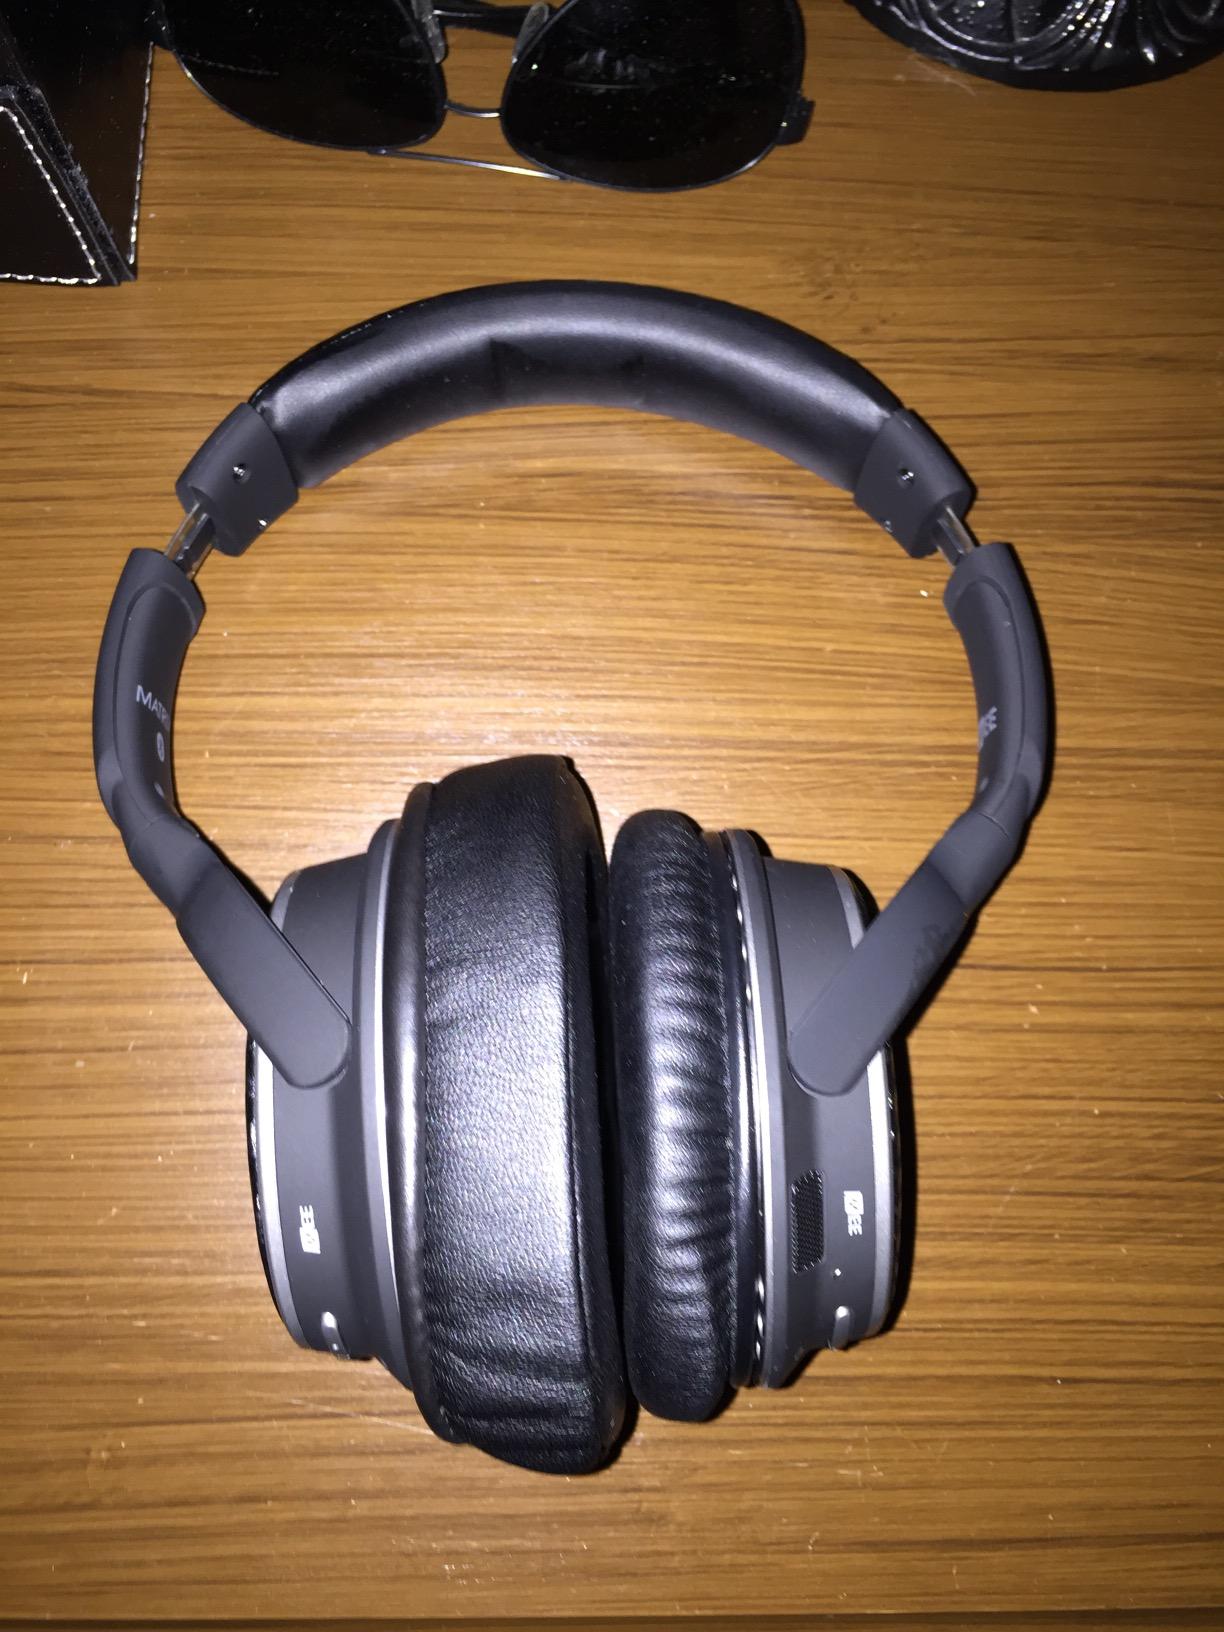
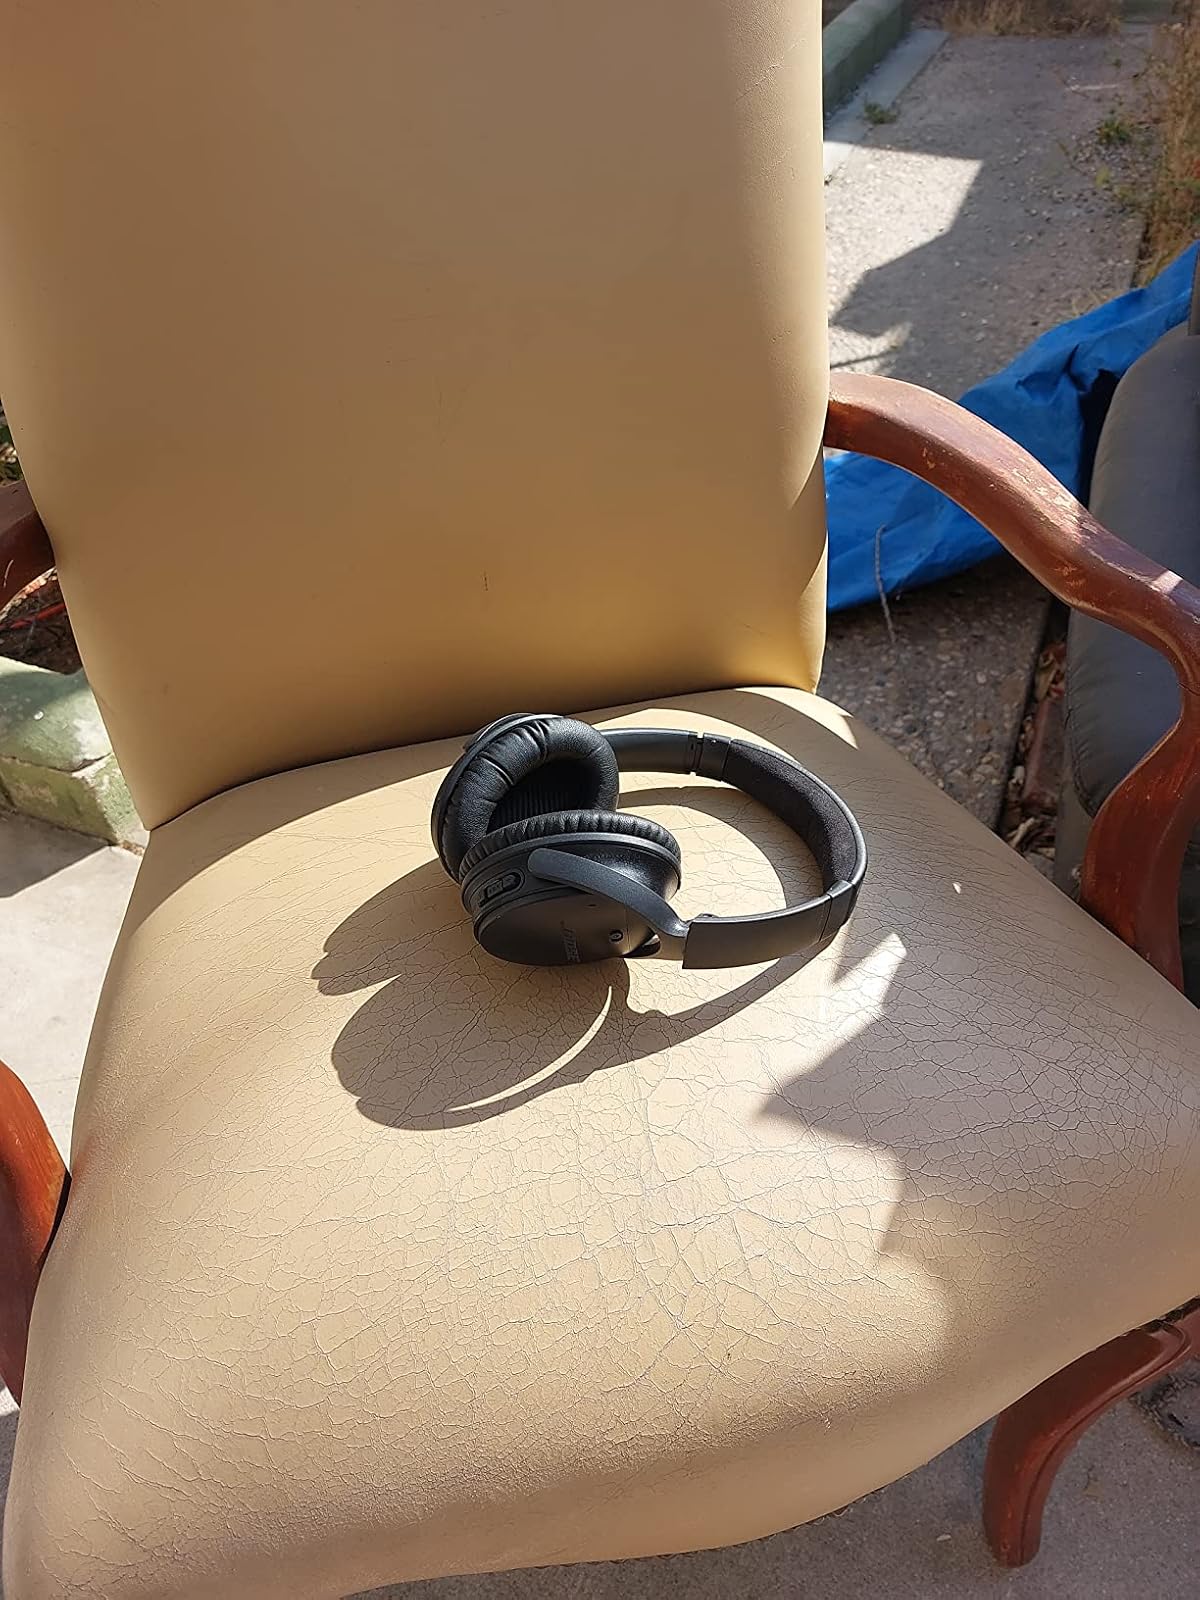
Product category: headphones
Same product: no